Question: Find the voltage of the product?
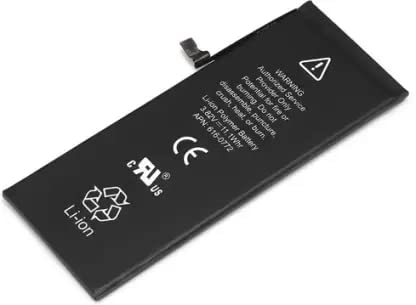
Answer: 3.82 volt